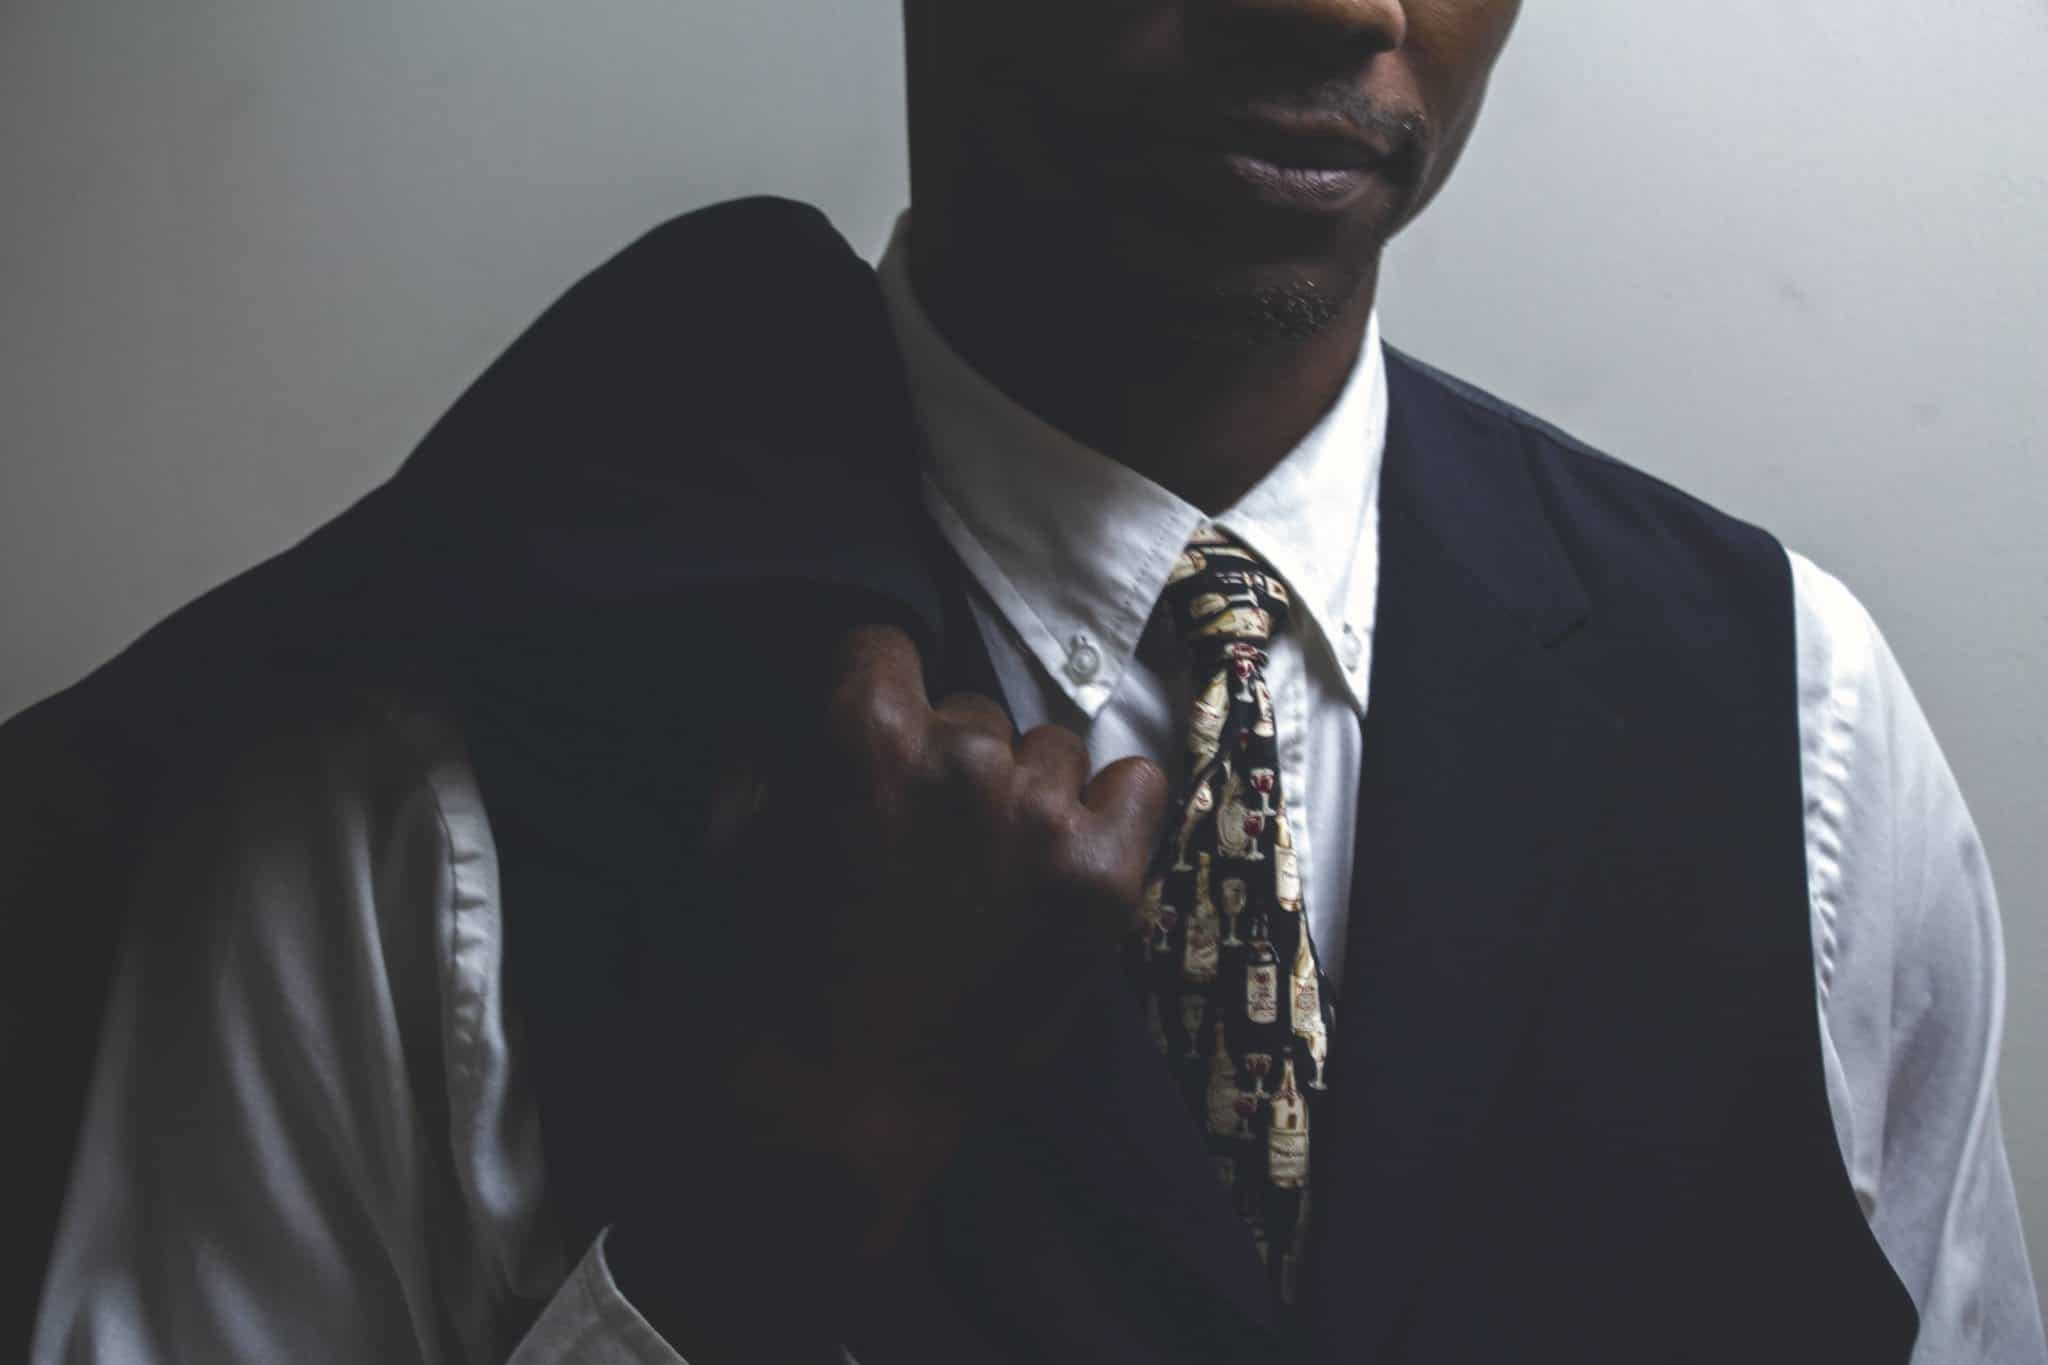
white, suit, tie, formal wear, outerwear, neck, white collar worker, collar, tuxedo, photography, jacket, fashion accessory, dress shirt, facial hair, bow tie, businessperson, blazer